Take Over (James Bond)

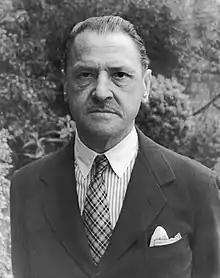
W. Somerset Maugham (1874-1965). Maugham photographed by Carl Van Vechten in 1934.

In early 1971, after finishing "Tales of Mystery and Imagination", Vera began transcribing a full-length novel by Maugham.